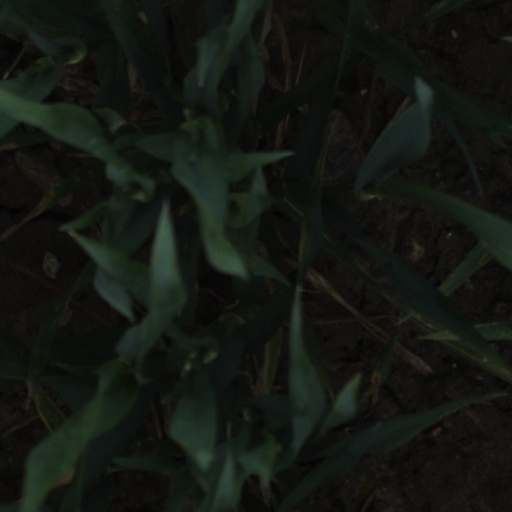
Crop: wheat